Vairumati tei Oa

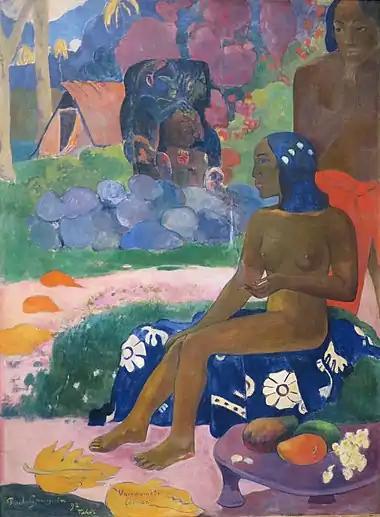

Vairumati tei Oa is an 1892 painting by Paul Gauguin, produced during his time in Polynesia. Its title translates as "Her name was Vairaumati". It remained in the artist's family before passing to Ambroise Vollard's gallery in Paris. Sergei Schukin acquired it from the latter in 1904 and in 1918 it was acquired by the 1st Museum of New Western Painting. Since 1948 it has been in the Pushkin Museum in Moscow.